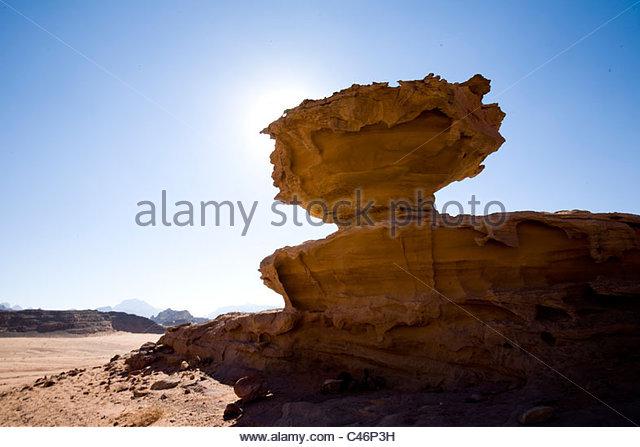
abstract view of aa cliff shaped like a giant mushroom in the desert
Relation: Visible, Subjective, Meta